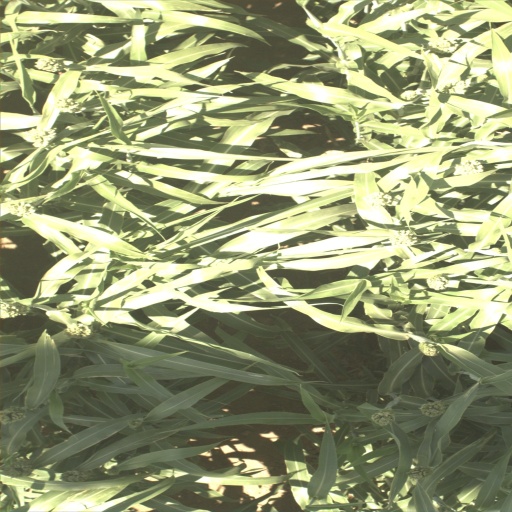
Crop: sorghum